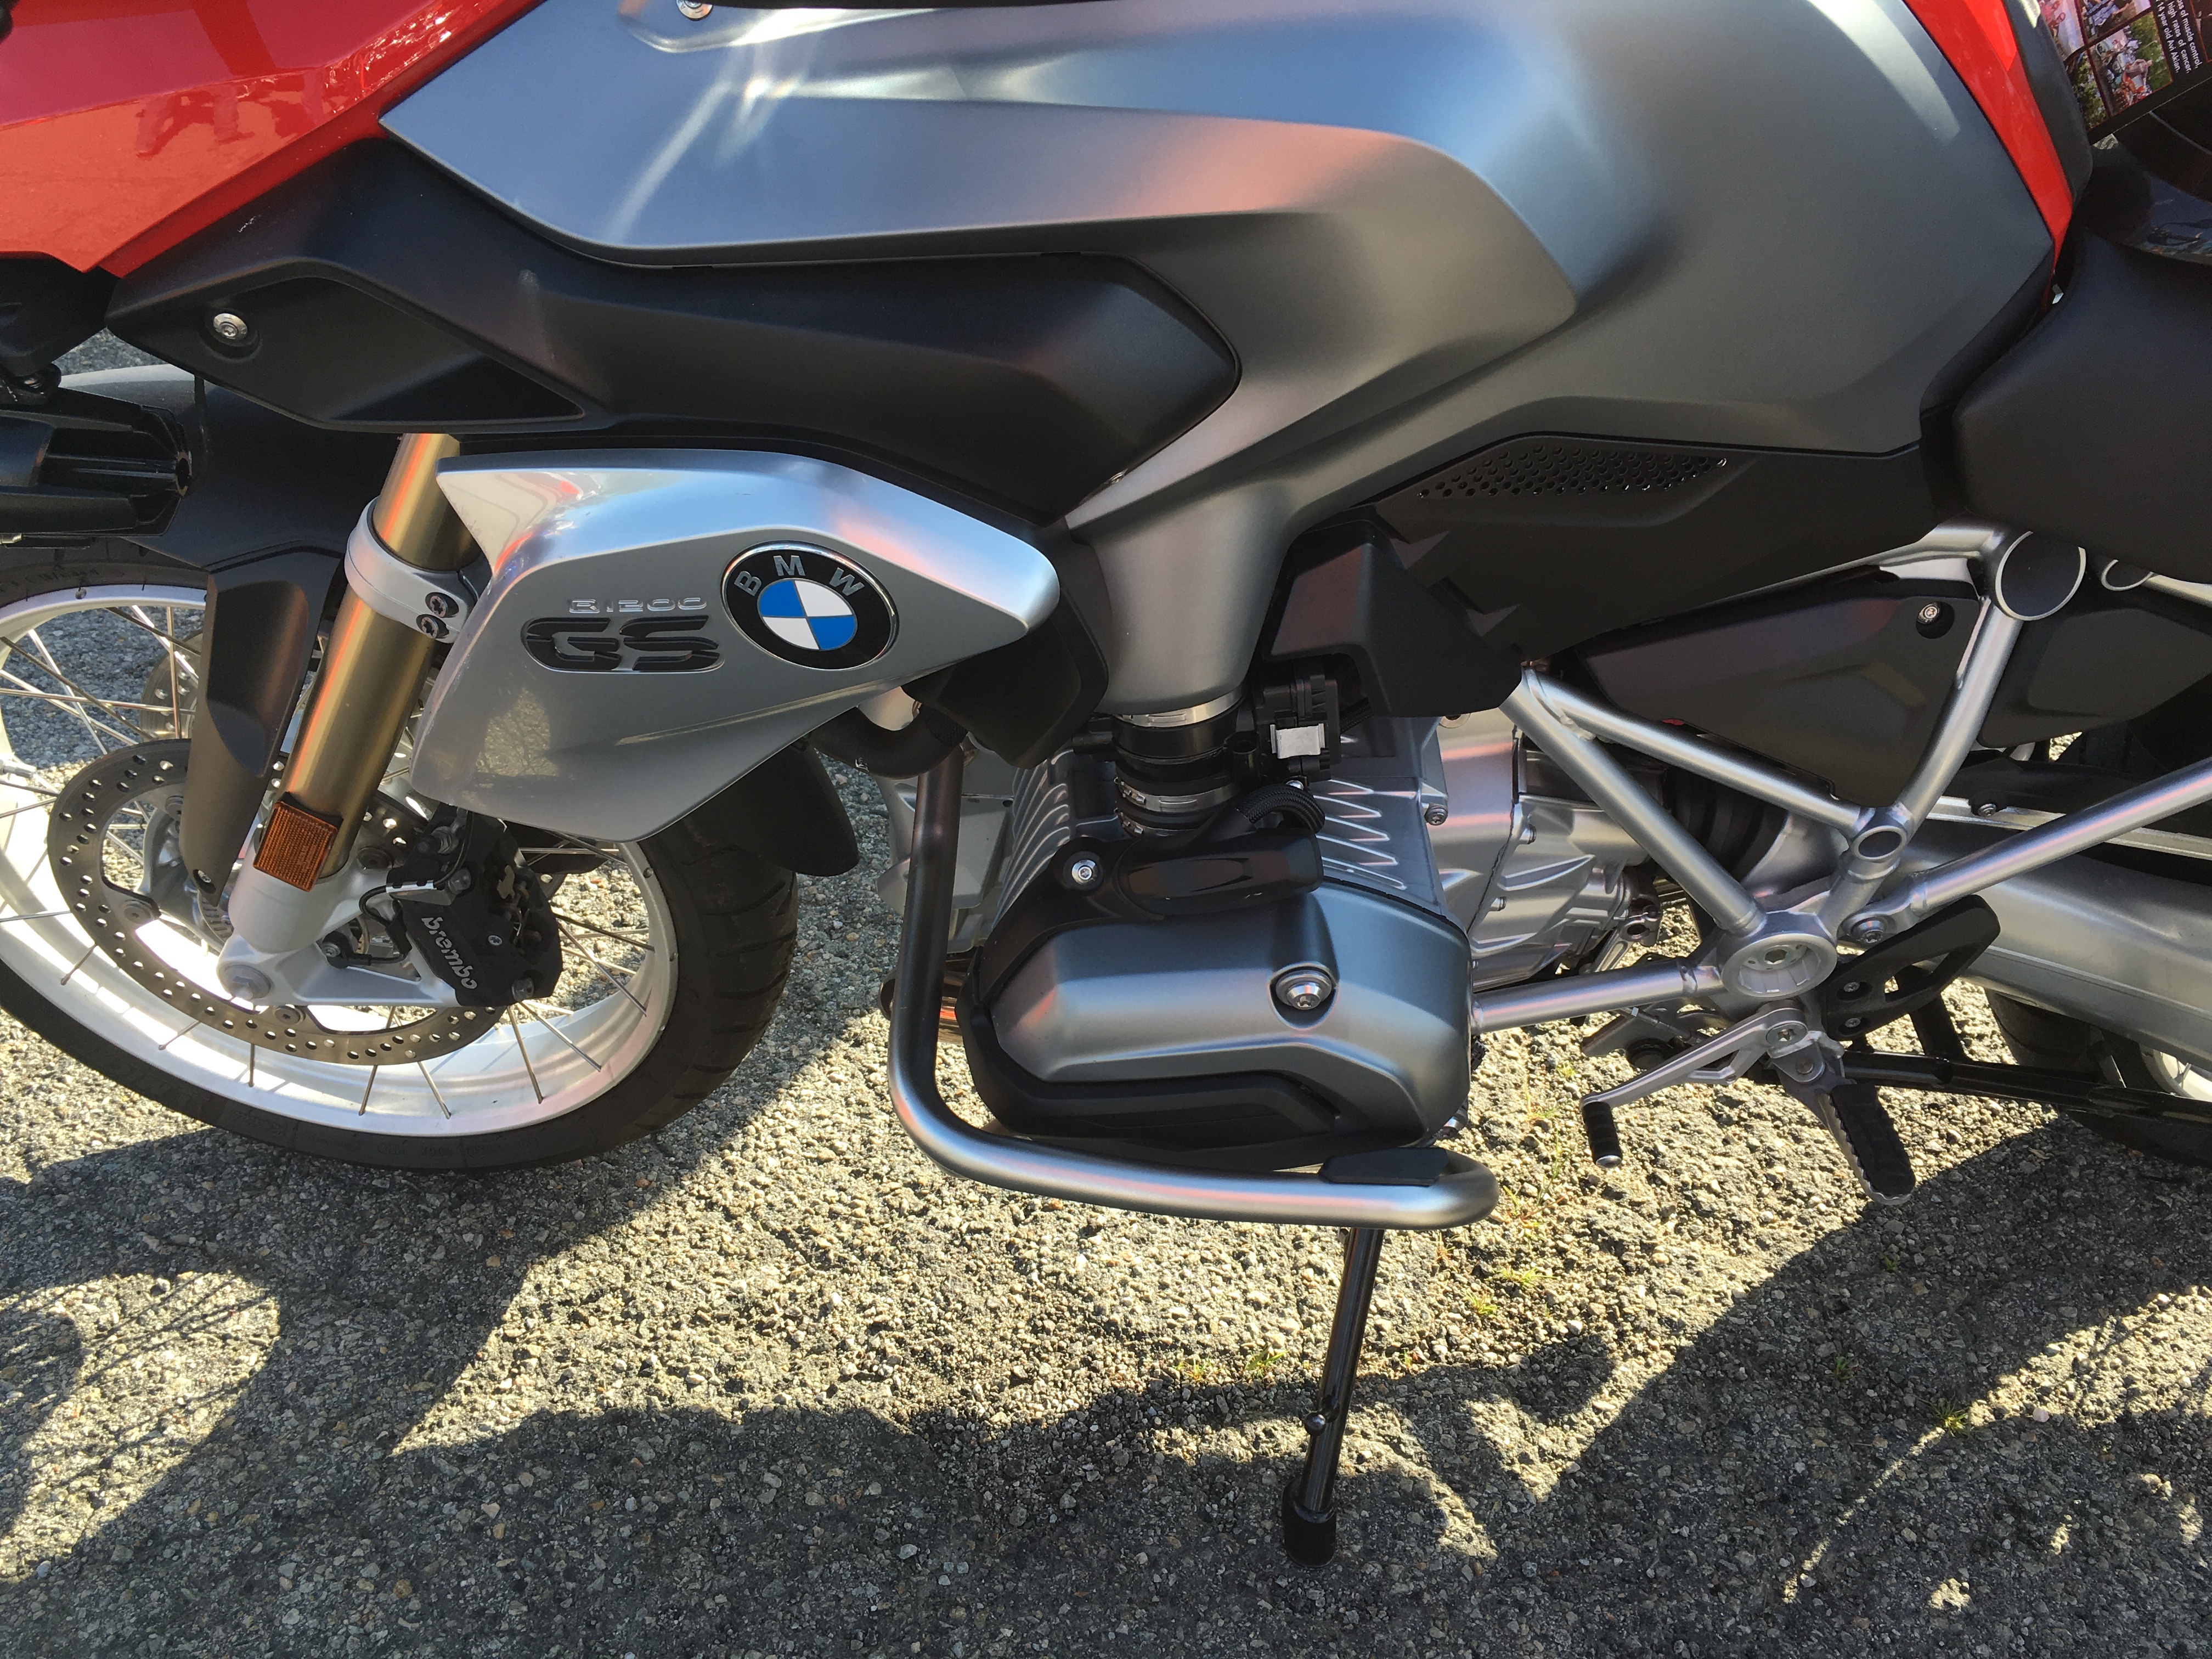
car, wheel, bike, transportation, vehicle, motorcycle, motorbike, bumper, outdoors, racing, bmw, automobile make, automotive exterior